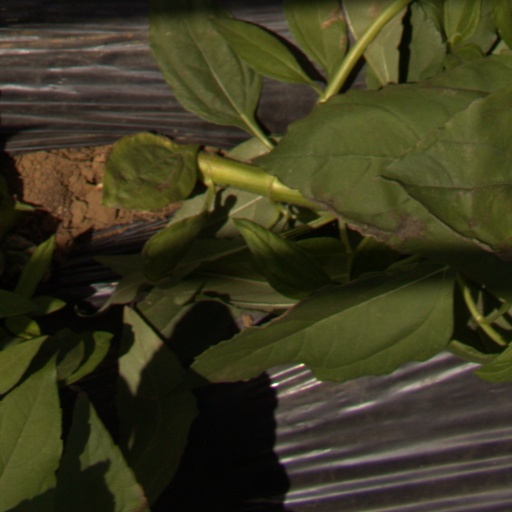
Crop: Jerusalem artichoke